HITRAN

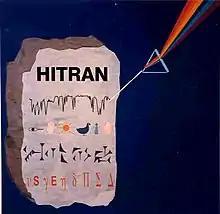
This image represents light being gathered via a prism onto an archival medium, in this case the "rosetta" stone (an abstraction of HITRAN) with an imprint of spectra, parameters etc.

HITRAN is the worldwide standard for calculating or simulating atmospheric molecular transmission and radiance from the microwave through ultraviolet region of the spectrum. The HITRAN database is officially released on a quadrennial basis, with updates posted in the intervening years on HITRAN"online". There is a new journal article published in conjunction with the most recent release of the HITRAN database, and users are strongly encouraged to use the most recent edition. Throughout HITRAN's history, there have been around 50,000 unique users of the database and in recent years there are over 24,000 users registered on HITRAN"online". There are YouTube tutorials on the HITRAN"online" webpage to answer frequently asked questions by users.